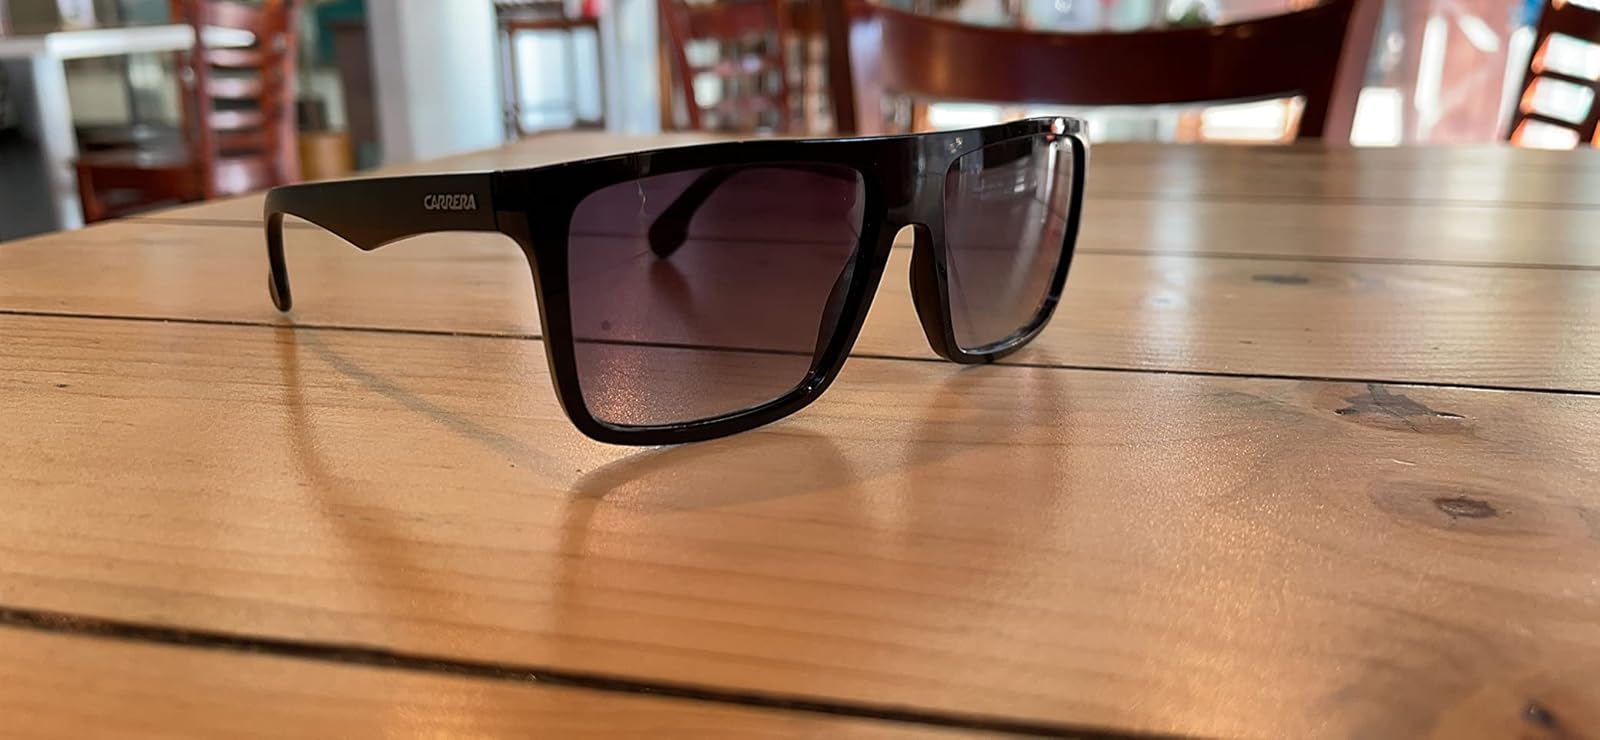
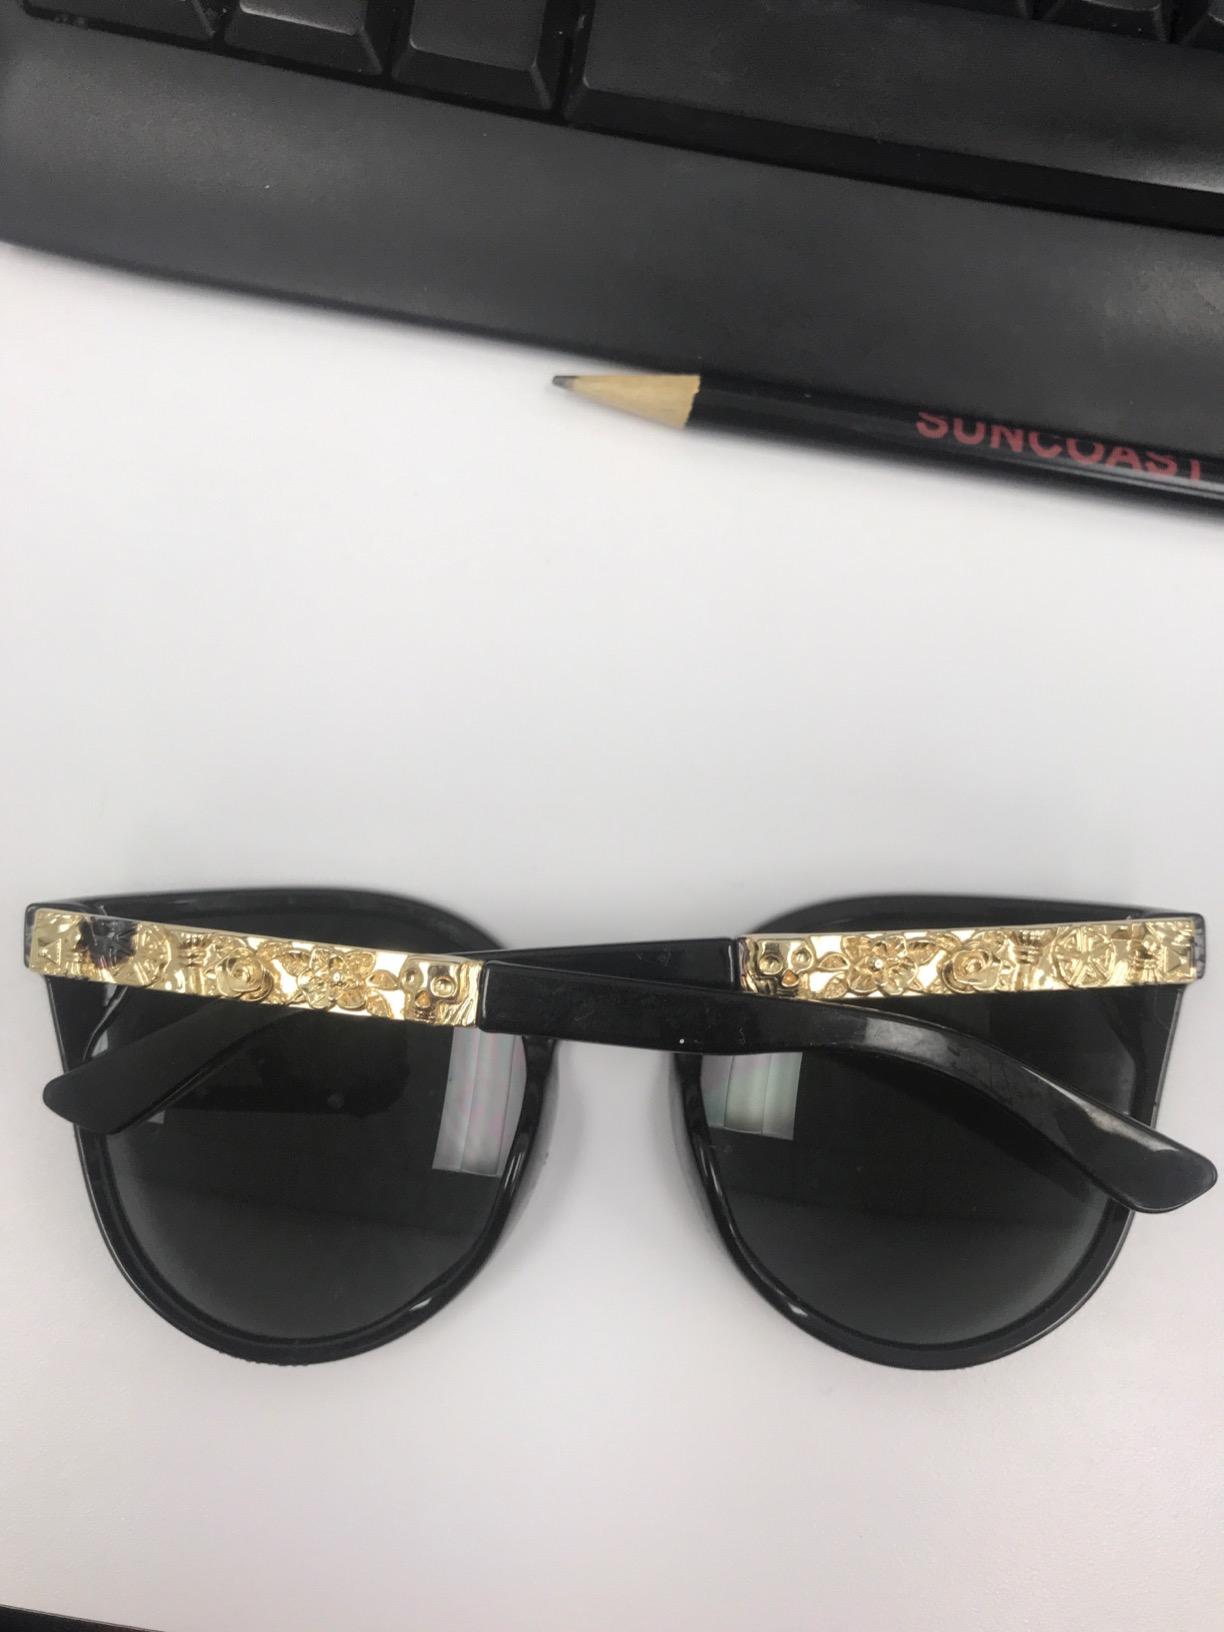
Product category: accessories_sunglasses
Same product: no